Order of the Golden Fleece

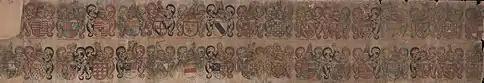
Roll of arms of the knights of the Golden Fleece. Made in the first half of the 16th century.

During this time, the Burgundian court was culturally leading in Europe and so the new order, with its festivals, ceremonies, rituals and constitution, was seen by many as a role model in the sense of a princely order based on the ideals of Christian chivalry. Aid to the Byzantine Empire or the pushing back of the Ottomans was repeatedly promoted by the Burgundian dukes in connection with their order. The Burgundian fleet actually crossed Rhodes and the Black Sea, but all of the ideas came from an extended planning phase that was not yet complete.